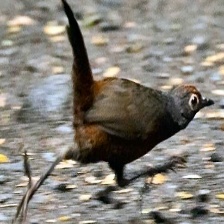
Species: BLACK THROATED HUET
Scientific name: PTEROPTOCHOS TARNII